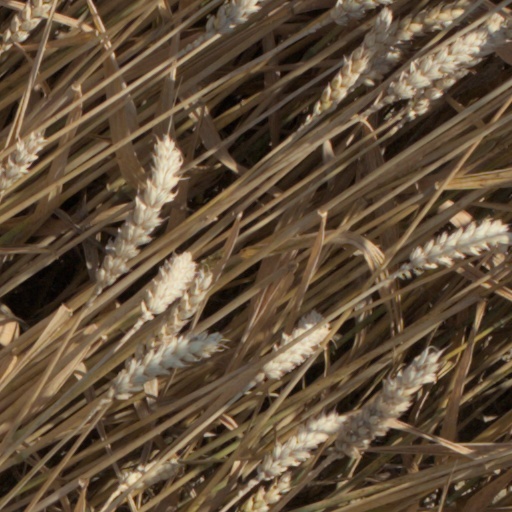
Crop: wheat